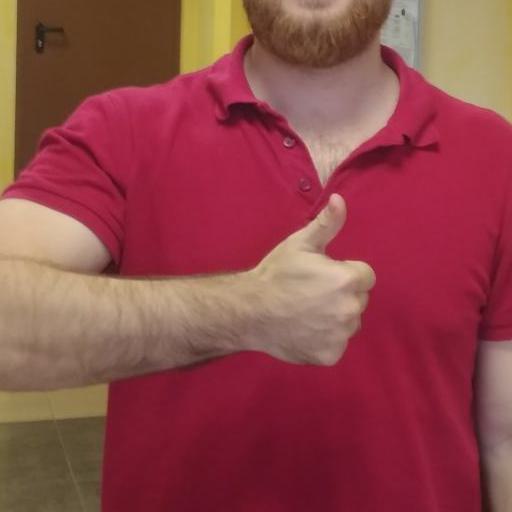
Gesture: like